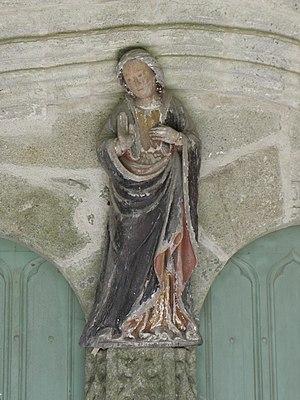
Chapelle Sainte-Noyale sise en Noyal-Pontivy (56). Statue de Sainte-Noyale à l'intérieur du porche méridional.